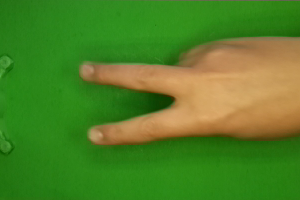
Label: scissors